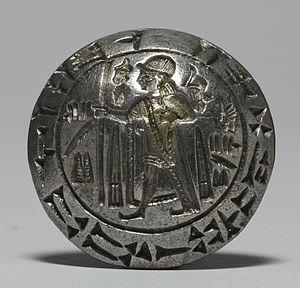
Les Hittites sont un peuple ayant vécu en Anatolie au IIᵉ millénaire av. J.-C. Ils doivent leur nom à la région dans laquelle ils ont établi leur royaume principal, le Hatti, situé en Anatolie centrale autour de leur capitale, Hattusa. C'est à compter de la seconde moitié du XVIIᵉ siècle avant notre ère un des plus puissants royaumes du Moyen-Orient, dominant l'Anatolie jusqu'aux alentours de 1200 av. J.-C. Au XIVᵉ siècle avant notre ère, ils réussissent même à faire passer la majeure partie de la Syrie sous leur coupe, ce qui les met en rivalité avec d'autres puissants royaumes du Moyen-Orient : l'Égypte, le Mittani et l'Assyrie.